Cabinet cup

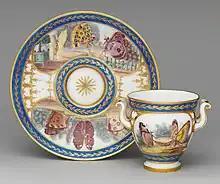
Sèvres cup in the "Etruscan" shape, with anthropomorphic butterflies in the style of Charles Germain de Saint Aubin, painted by Étienne-Gabriel Girard, 1794

The early continental European porcelain factories relied heavily on making large and enormously expensive services for those in the court circle; England, where there was little if any investment by the court, was a partial exception. From around 1760 the growing prosperity of the "bourgeoisie" made increasing numbers able to afford smaller scale purchases of top-quality porcelain, and numbers of collectors emerged. The china cabinet already existed by the late 17th century, initially used for Japanese export porcelain and its Chinese equivalent. Cabinet pieces catered to this market, but were also bought as extra pieces by the very wealthy. For example a long note of an order placed with Derby in 1791 by George IV when Prince of Wales, includes "A Cab[inet] Cup to match that left with gold sprigs" and another pair whose design is described, as well as "A Plate same as his Cab. cups...".